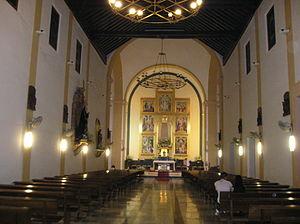
La semaine sainte à Roquetas de Mar est l'une des célébrations les plus importantes de la commune de Roquetas de Mar, dans la Province d'Almería, en Andalousie. Il existe au centre de Roquetas de Mar et ses quartiers les plus proches trois confréries: La Cofradía de Nuestra Señora de los Dolores, la Hermandad de Penitencia del Santísimo Cristo de la Expiración et la Cofradía del Santísimo Cristo de la Buena Muerte et Nuestra Señora de la Amargura.